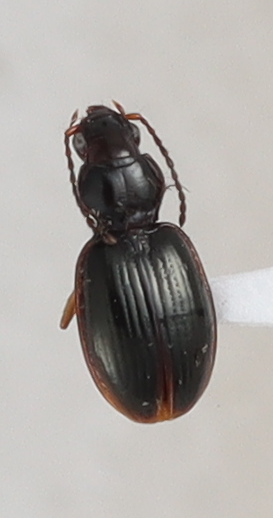
Scientific name: Mecyclothorax konanus
Plot: 14
Trap: W
Collected: 20220420